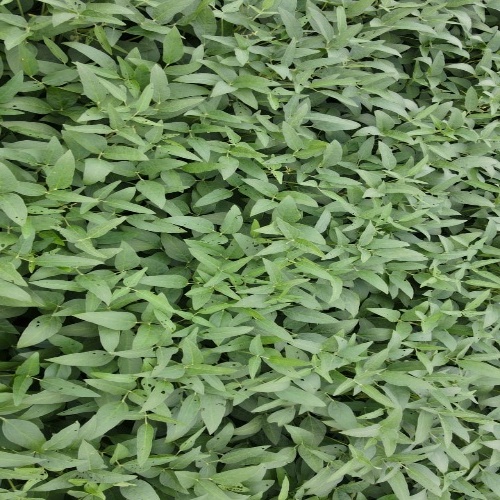
Label: Diabrotica_speciosa